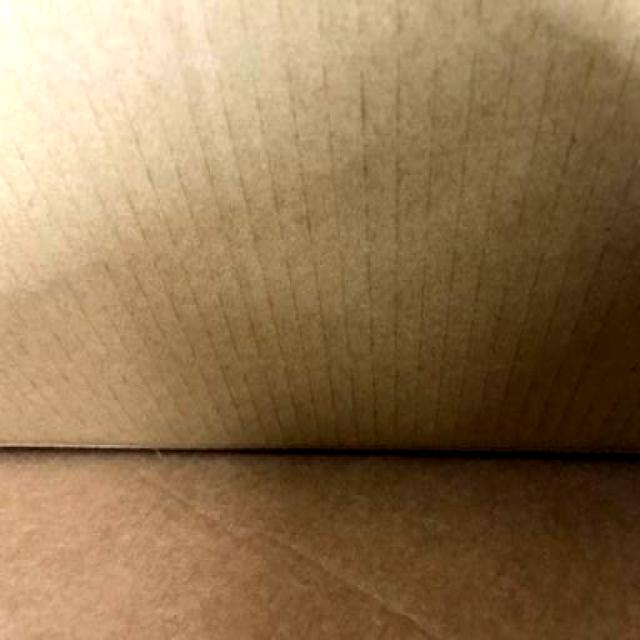
Label: Cardboard